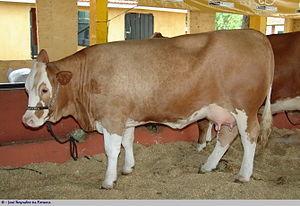
L'élevage bovin en Colombie a débuté avec l'arrivée des Européens au XVIᵉ siècle, l'espèce Bos taurus étant absente en Amérique auparavant. Les races anciennes d'origine hispanique ont longtemps assuré la production de viande, de lait et fourni force de travail et fumier, se forgeant une rusticité remarquable. Face à l'introduction de zébu et races européennes hautement sélectionnées, le gouvernement a mis en place, dès les années 1930, un programme de préservation.